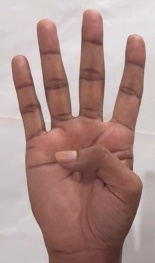
ASL sign: 4